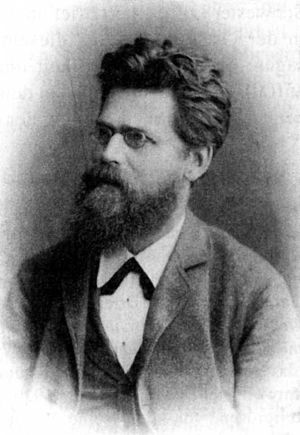
Otto Seeck
Otto Karl Seeck var en tysk oldtidshistoriker. Hans arbejde om senantikken havde en socialdarwinistisk tendens der på mange punkter rykkede ham i nærheden af Oswald Spengler og nu mest har videnkabshistorisk interesse.